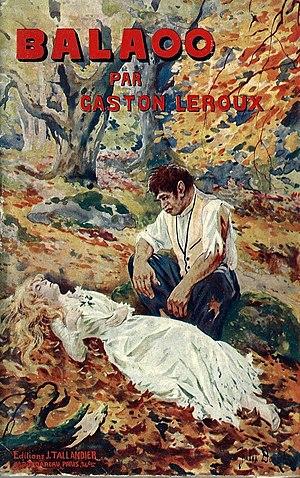
Balaoo, roman de Gaston Leroux, éditions Jules Tallandier 1912. In-12 broché de 368 pages au format 12 x 19 cm. Couverture à rabats illustrée de Chales Donzel.
Gaston Leroux est un romancier français, né le 6 mai 1868 à Paris et mort le 15 avril 1927 à Nice. Il est surtout connu pour ses romans policiers empreints de fantastique.